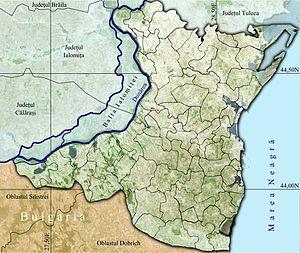
Mangalia est une ville balnéaire et industrielle de 45 000 habitants à l'année, le triple l'été, et un port de la côte roumaine sur la mer Noire, dans le județ de Constanța et dans la région historique de Dobrogée.